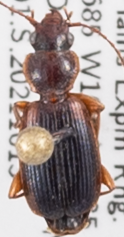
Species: Cymindis planipennis
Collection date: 2021-10-13
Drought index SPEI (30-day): -1.69
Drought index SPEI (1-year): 0.32
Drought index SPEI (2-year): -0.71